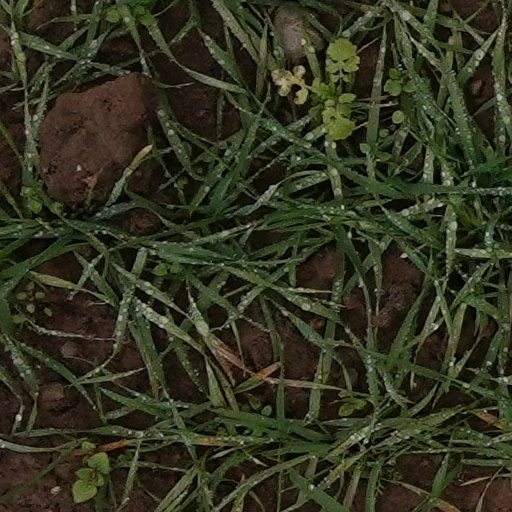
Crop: wheat